Cristian Manea

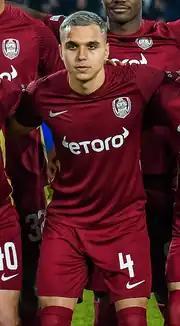
Manea with CFR Cluj in 2023

Cristian Marian Manea (born 9 August 1997) is a Romanian professional footballer who plays as a right-back for Liga I club Rapid București.